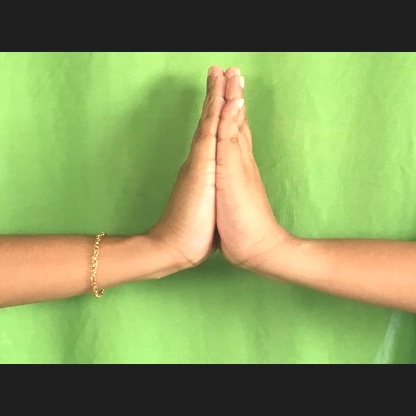
Mudra: Anjali